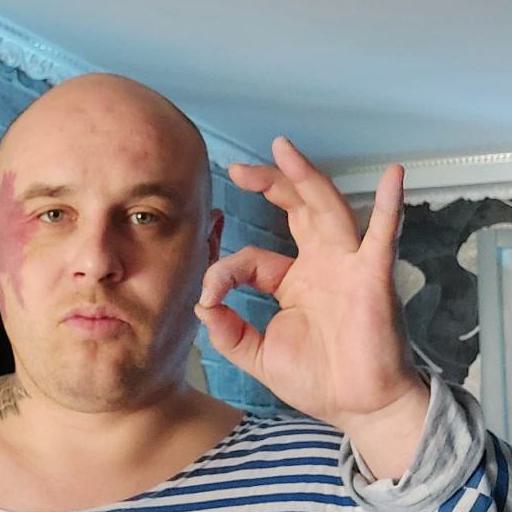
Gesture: ok